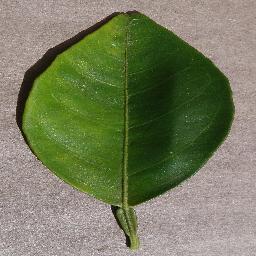
Label: Orange___Haunglongbing_(Citrus_greening)